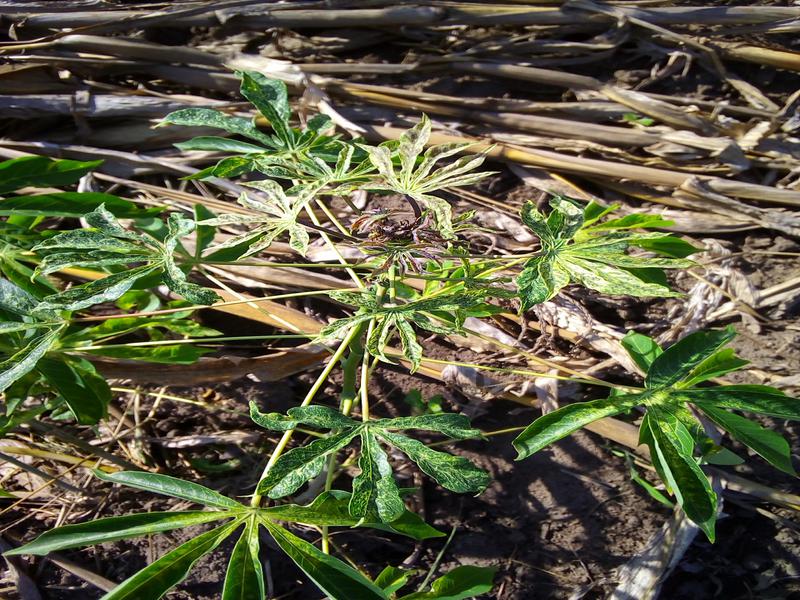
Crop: cassava
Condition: green_mottle